Silvi Vrait

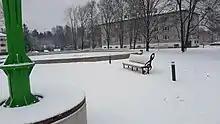
Silvi Vrait memorial bench in Kehra

In 2013 Vrait was hospitalized with a brain tumour and died on 28 June 2013, aged 62. She was buried at Tallinn's Forest Cemetery. Vrait is survived by her son, Silver Vrait. A memorial bench in honour of her was opened at her hometown Kehra in August 2014.